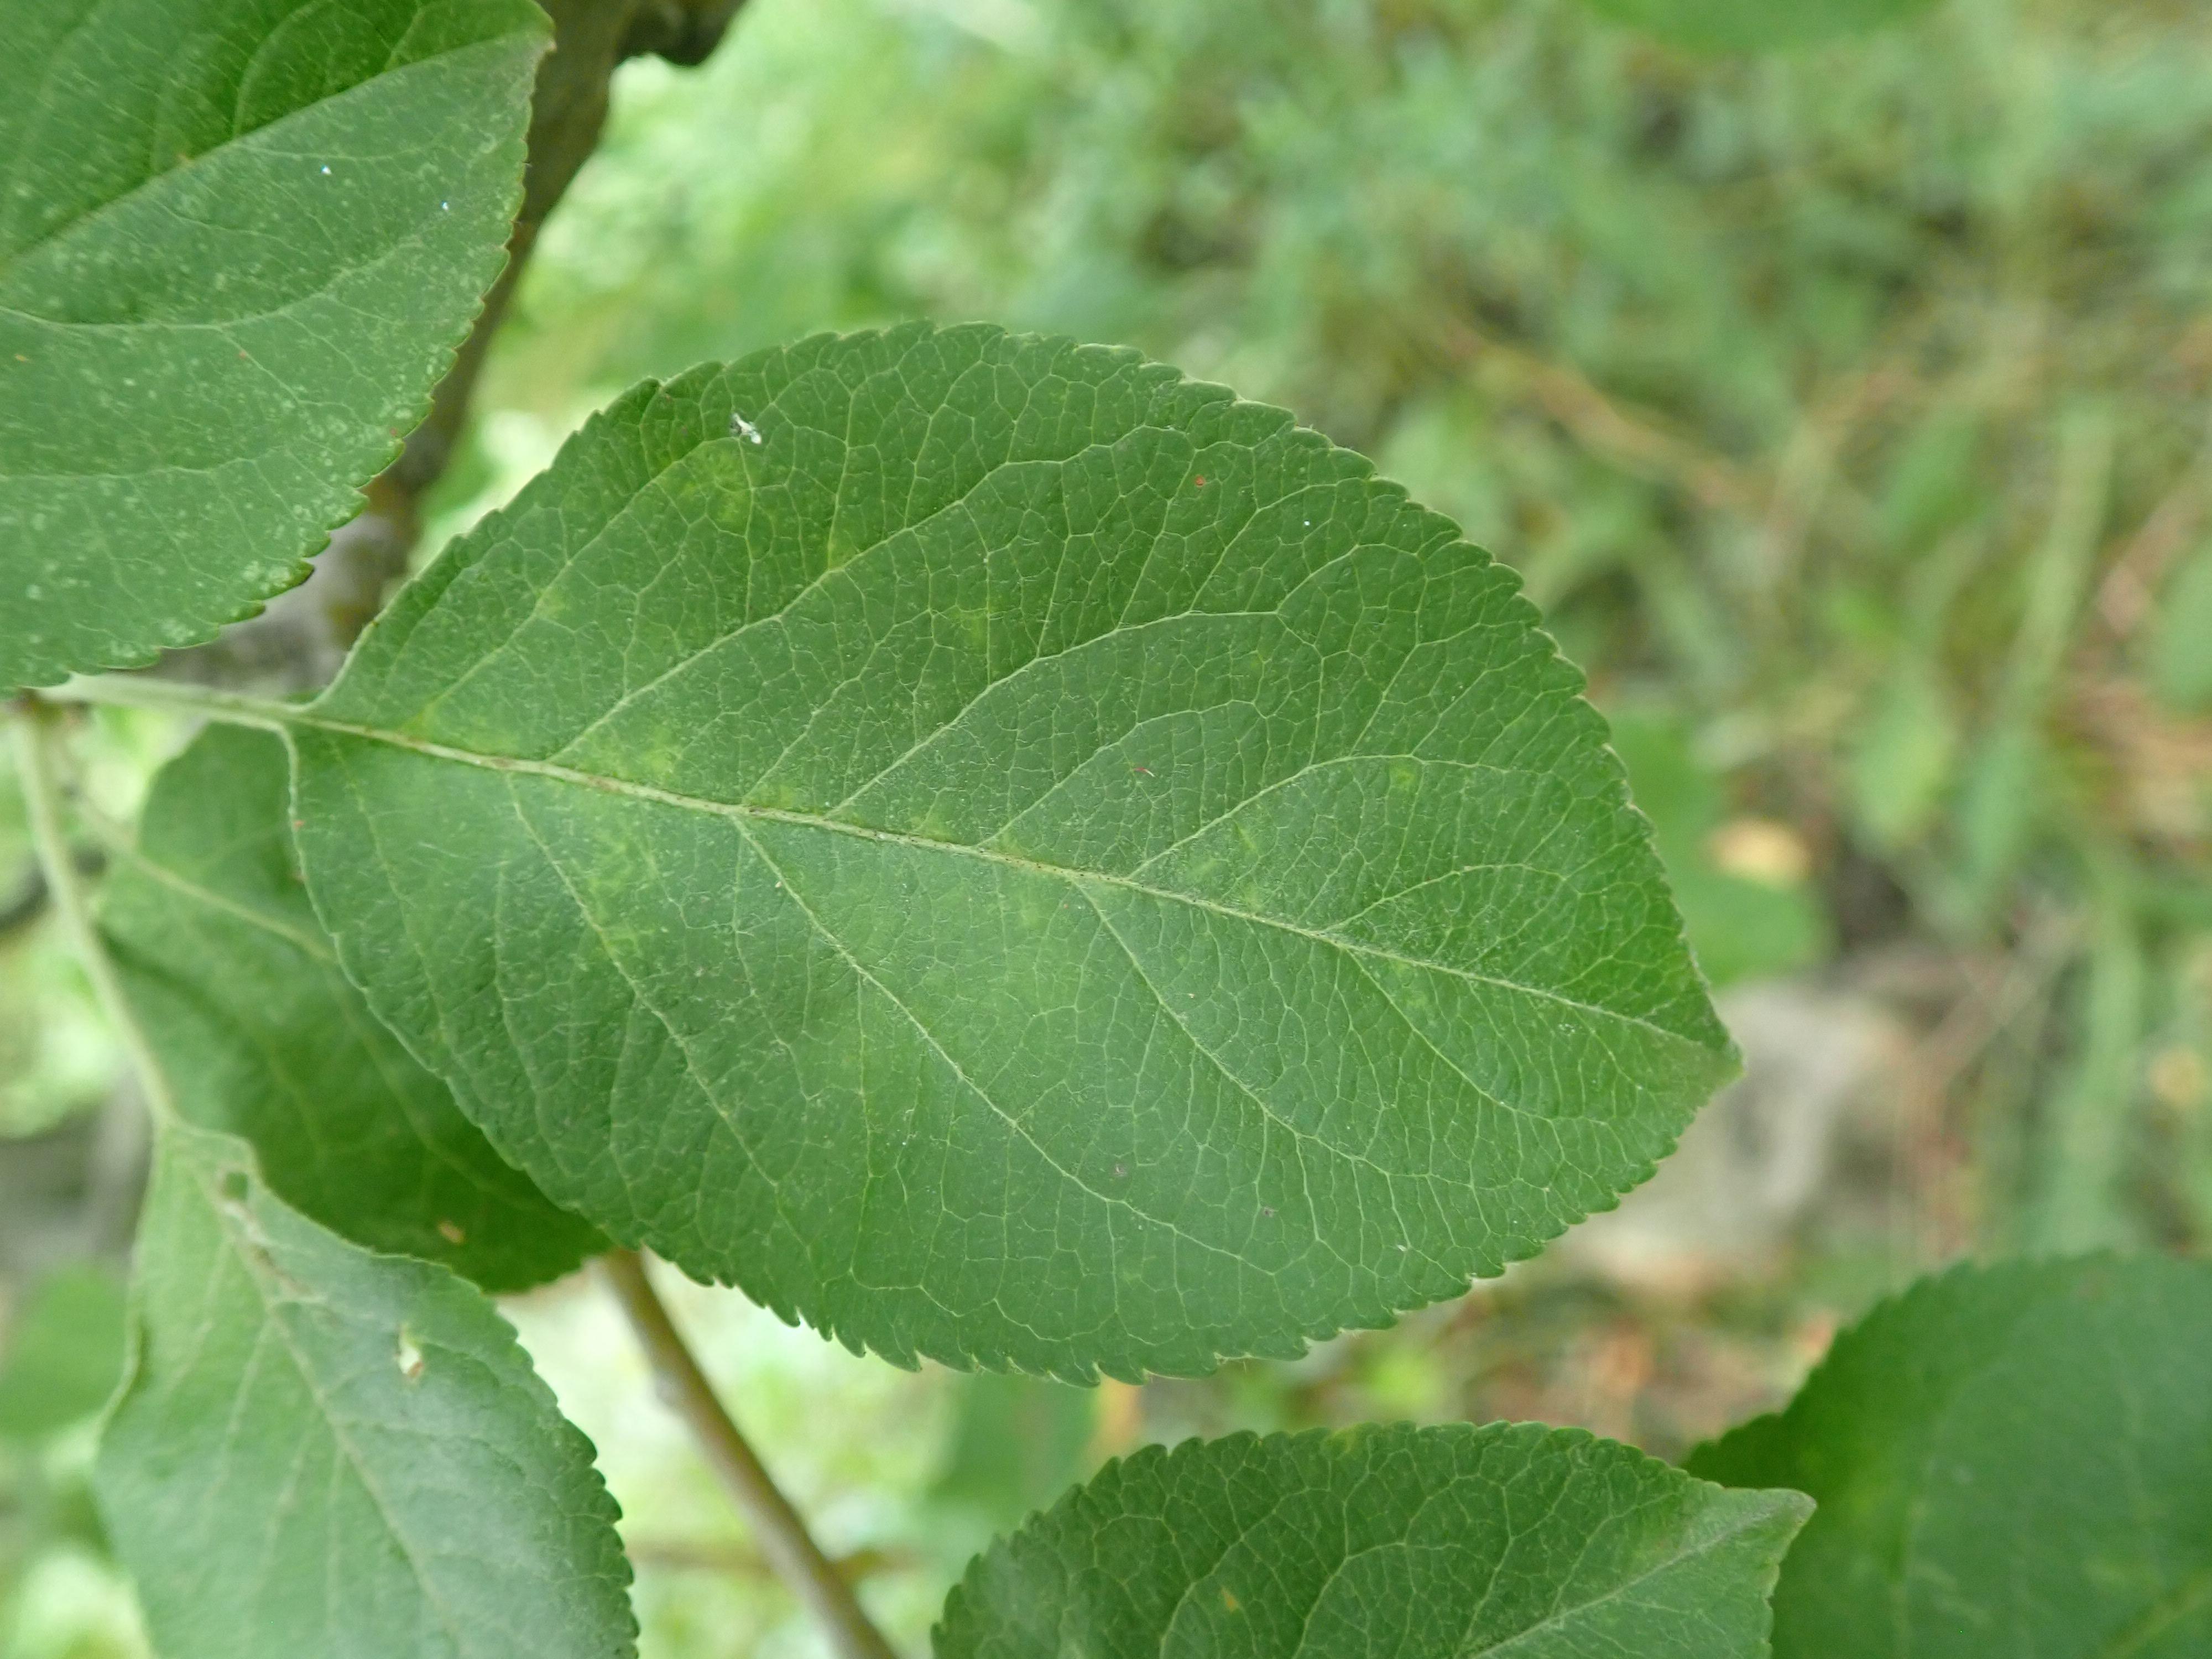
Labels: scab